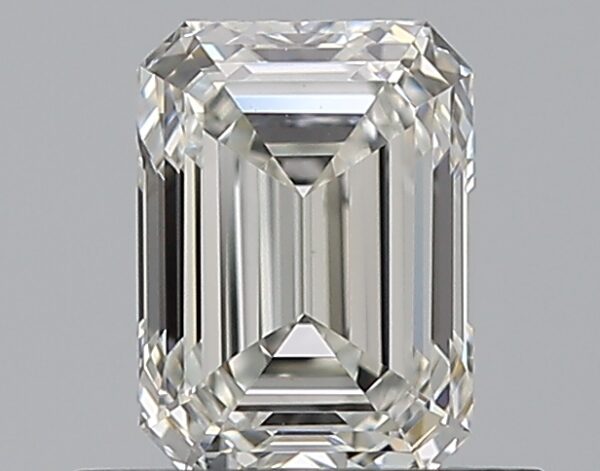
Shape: emerald
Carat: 0.7
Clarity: VVS2
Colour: H
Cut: EX
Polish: EX
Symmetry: VG
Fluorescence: N
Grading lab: GIA
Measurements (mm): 5.79 x 4.25 x 2.88